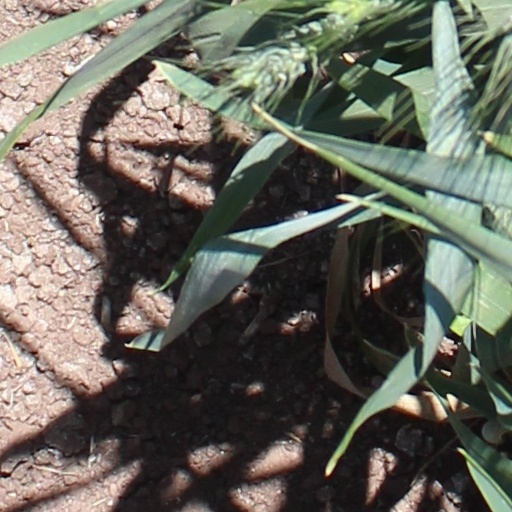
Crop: wheat